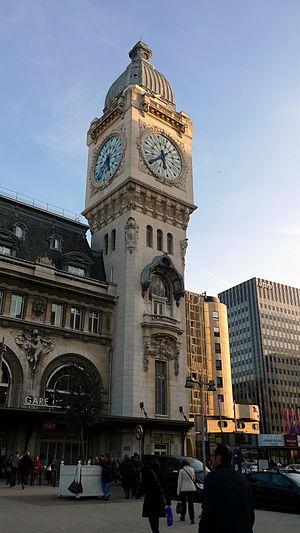
La tour de la gare de Lyon à Paris
Paris-Gare-de-Lyon est l'une des six grandes gares terminus du réseau de la SNCF à Paris. C'est aussi une gare du réseau RER d'Île-de-France. Souvent appelée simplement gare de Lyon, elle est située dans le 12ᵉ arrondissement, principalement dans le quartier des Quinze-Vingts, le sud-est des voies et des quais étant situé dans le quartier de Bercy. C'est la deuxième gare de Paris par son trafic, et la deuxième en termes de trains de grandes lignes.
L'Union athlétique du Chantier, fondée en 1904 comme patronage paroissial de l'église Saint-Antoine-des-Quinze-Vingts, est toujours active en 2015. Un patrimoine immobilier important, tant à Paris que sur les rives du lac Léman lui permet de développer une importante action sociale, bien conforme à son affiliation à la Fédération sportive et culturelle de France.